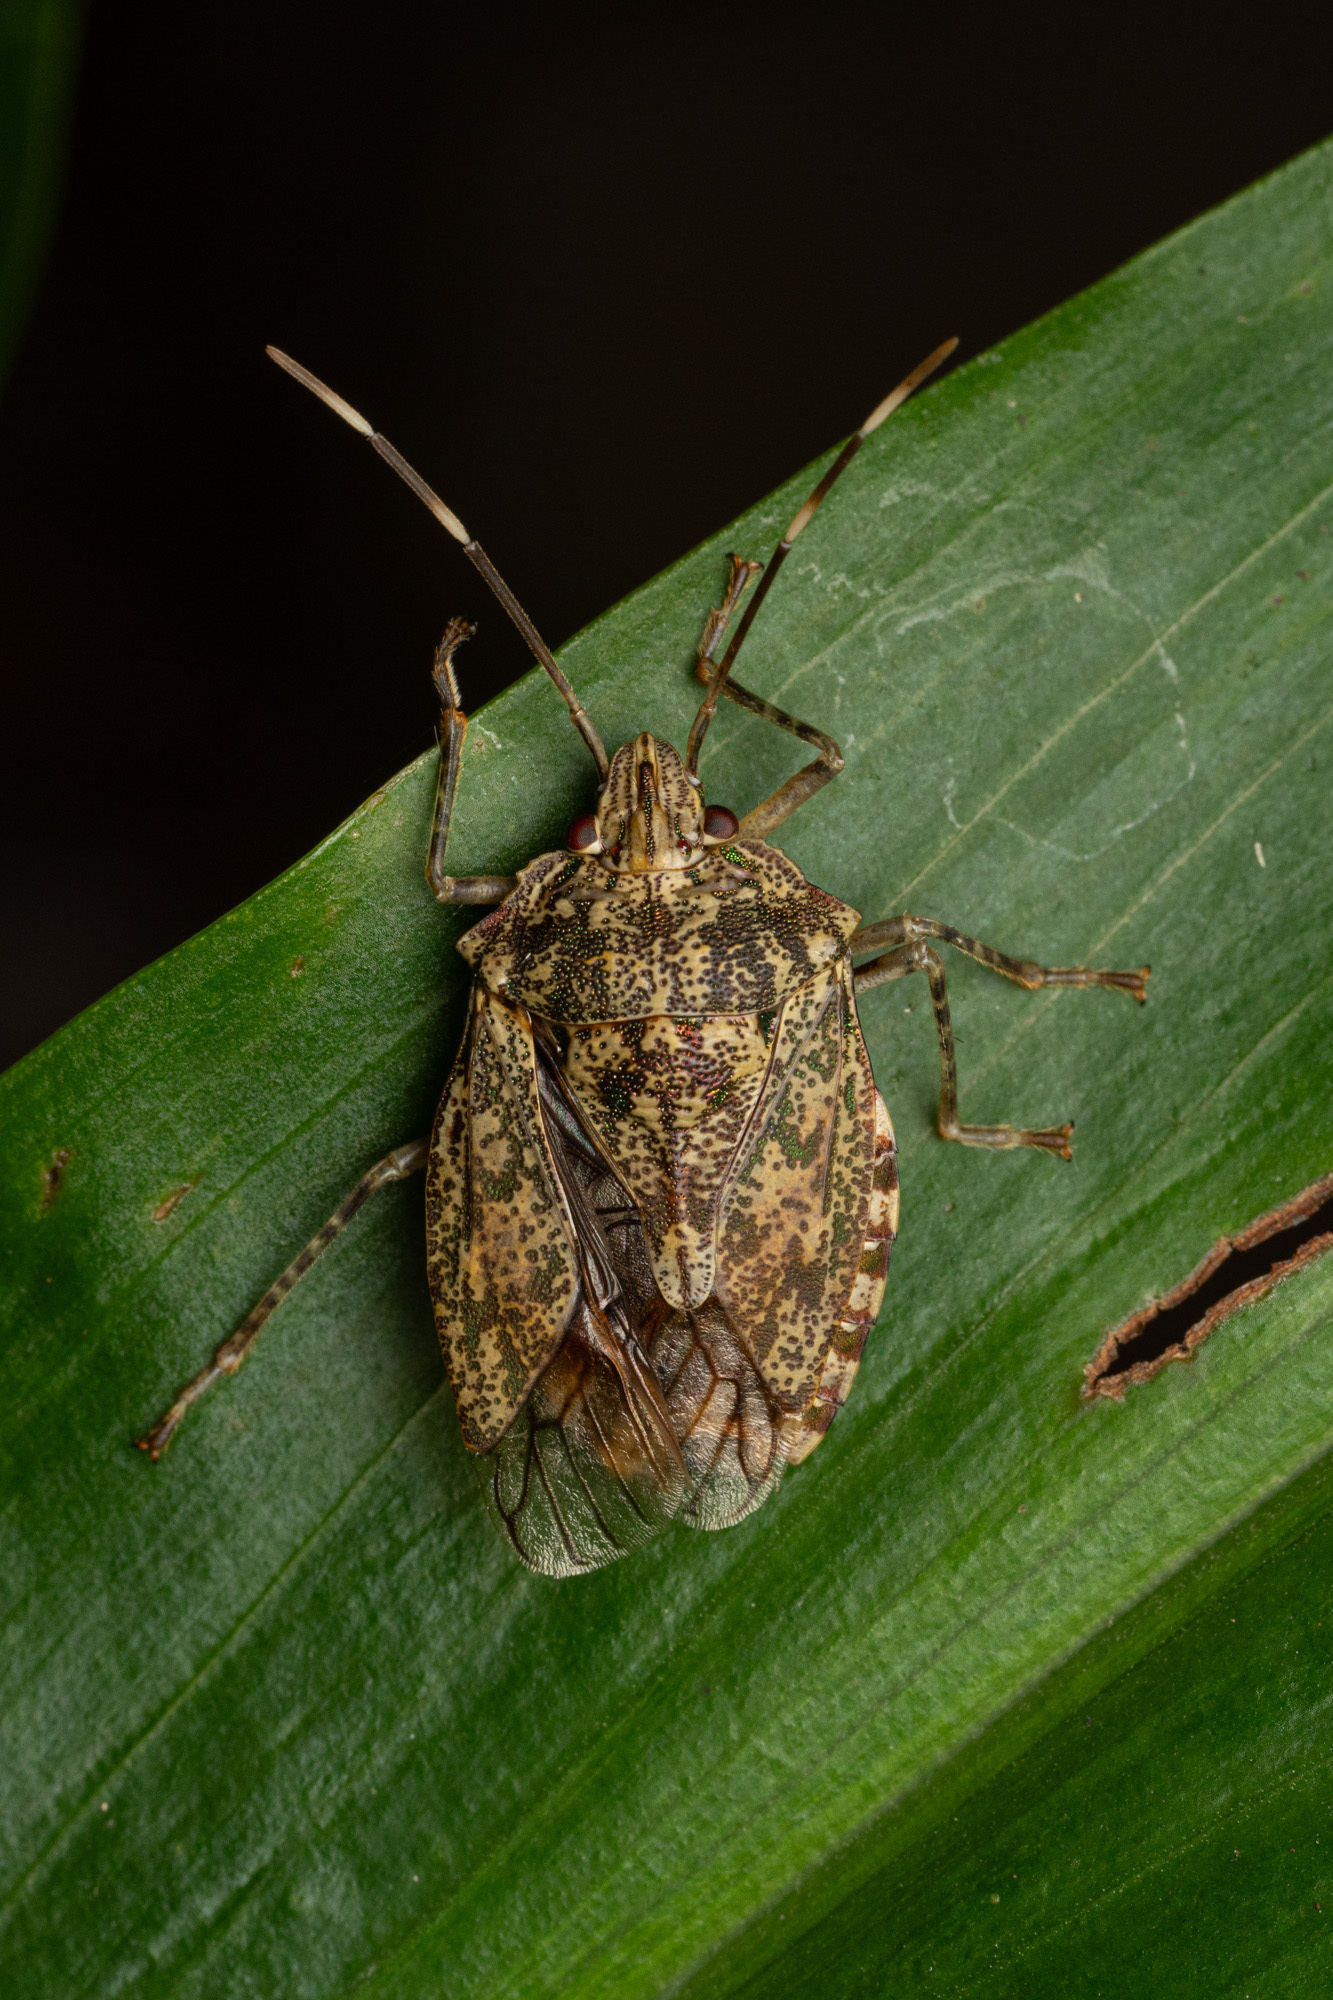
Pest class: stink_bug